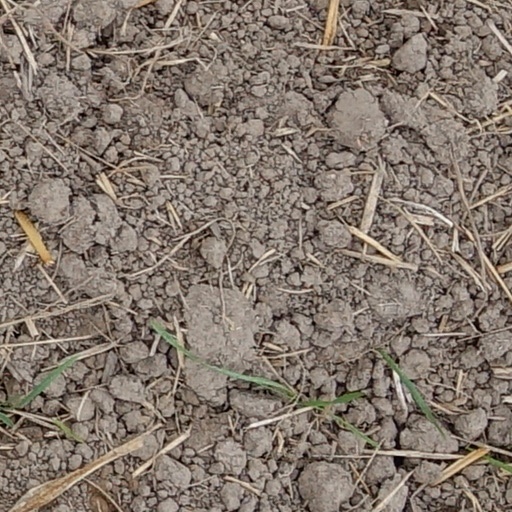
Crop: wheat